Ian Harvey (rugby union)

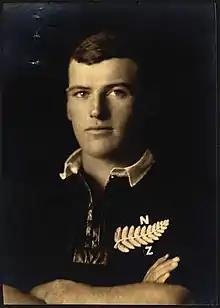

Ian Hamilton Harvey (1 January 1903 – 22 October 1966) was a New Zealand rugby union player. A lock, Harvey represented Wairarapa at a provincial level, and was a member of the New Zealand national side, the All Blacks, from 1924 to 1928. He played 18 matches for the All Blacks, including one international.